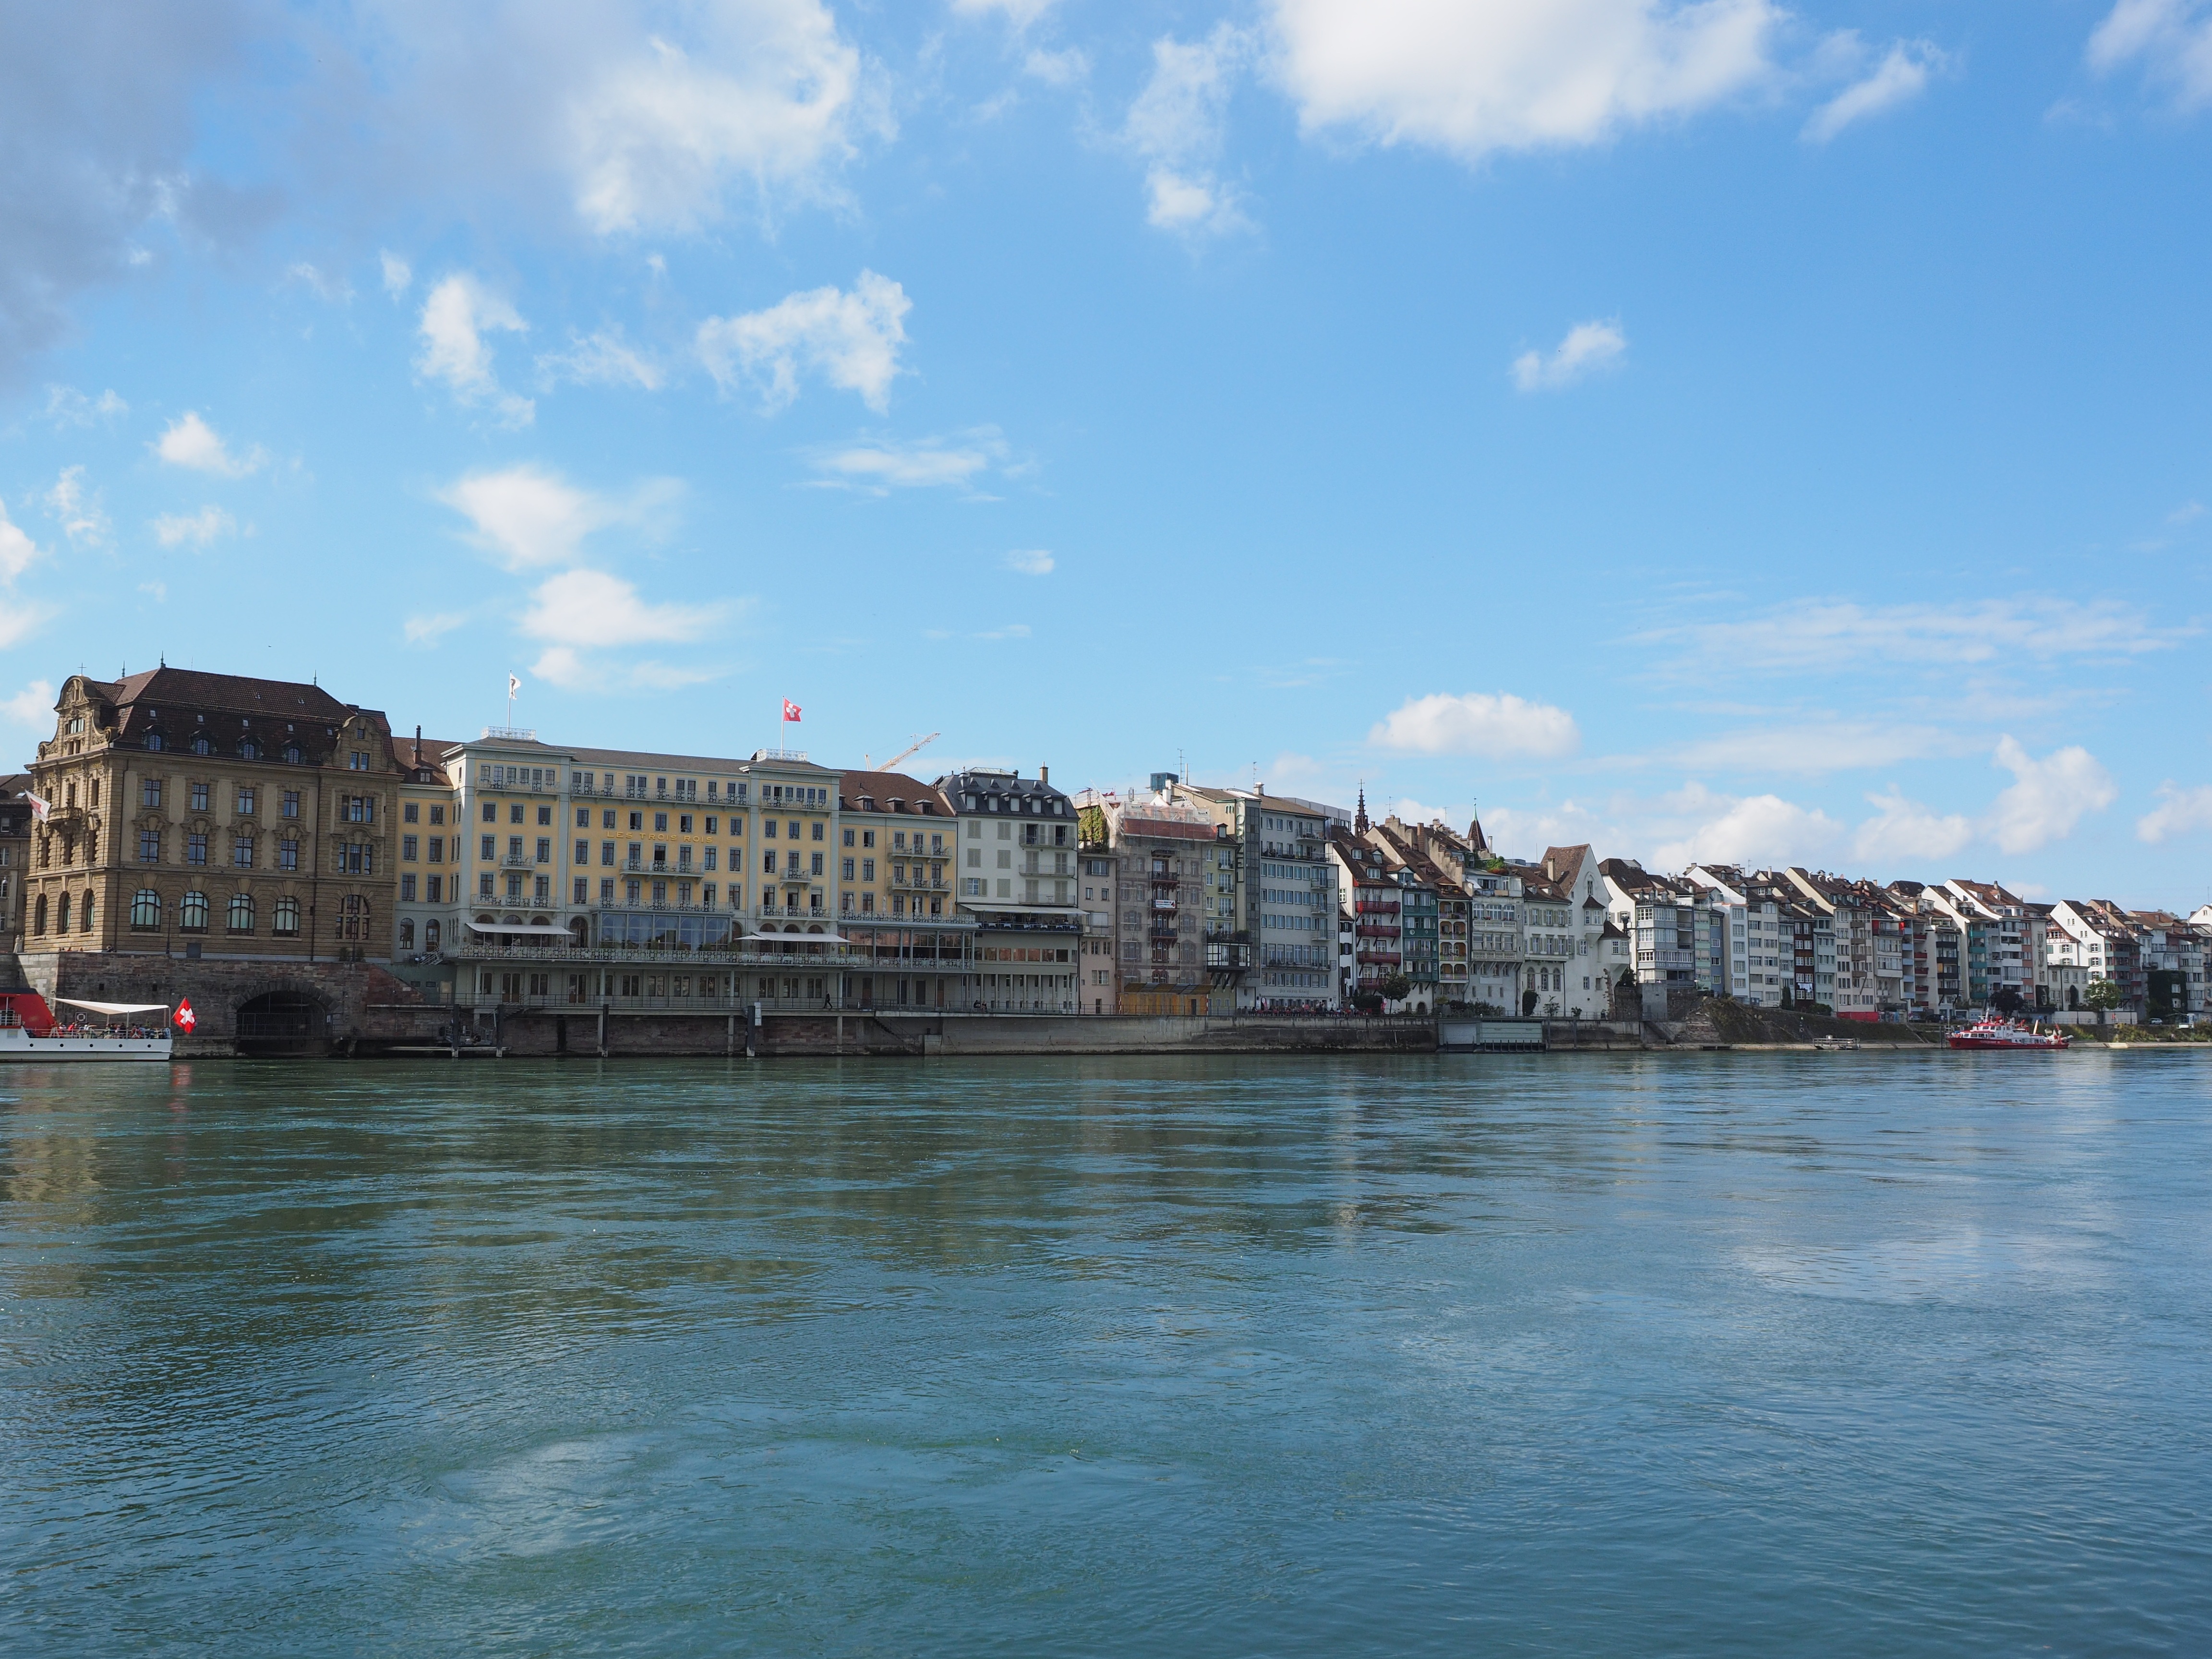
sea, coast, city, river, cityscape, vacation, vehicle, bay, harbor, port, waterway, city view, homes, channel, promenade, basel, rhine, cross flow